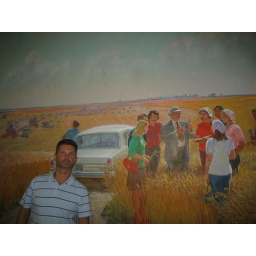
A mural in the library building